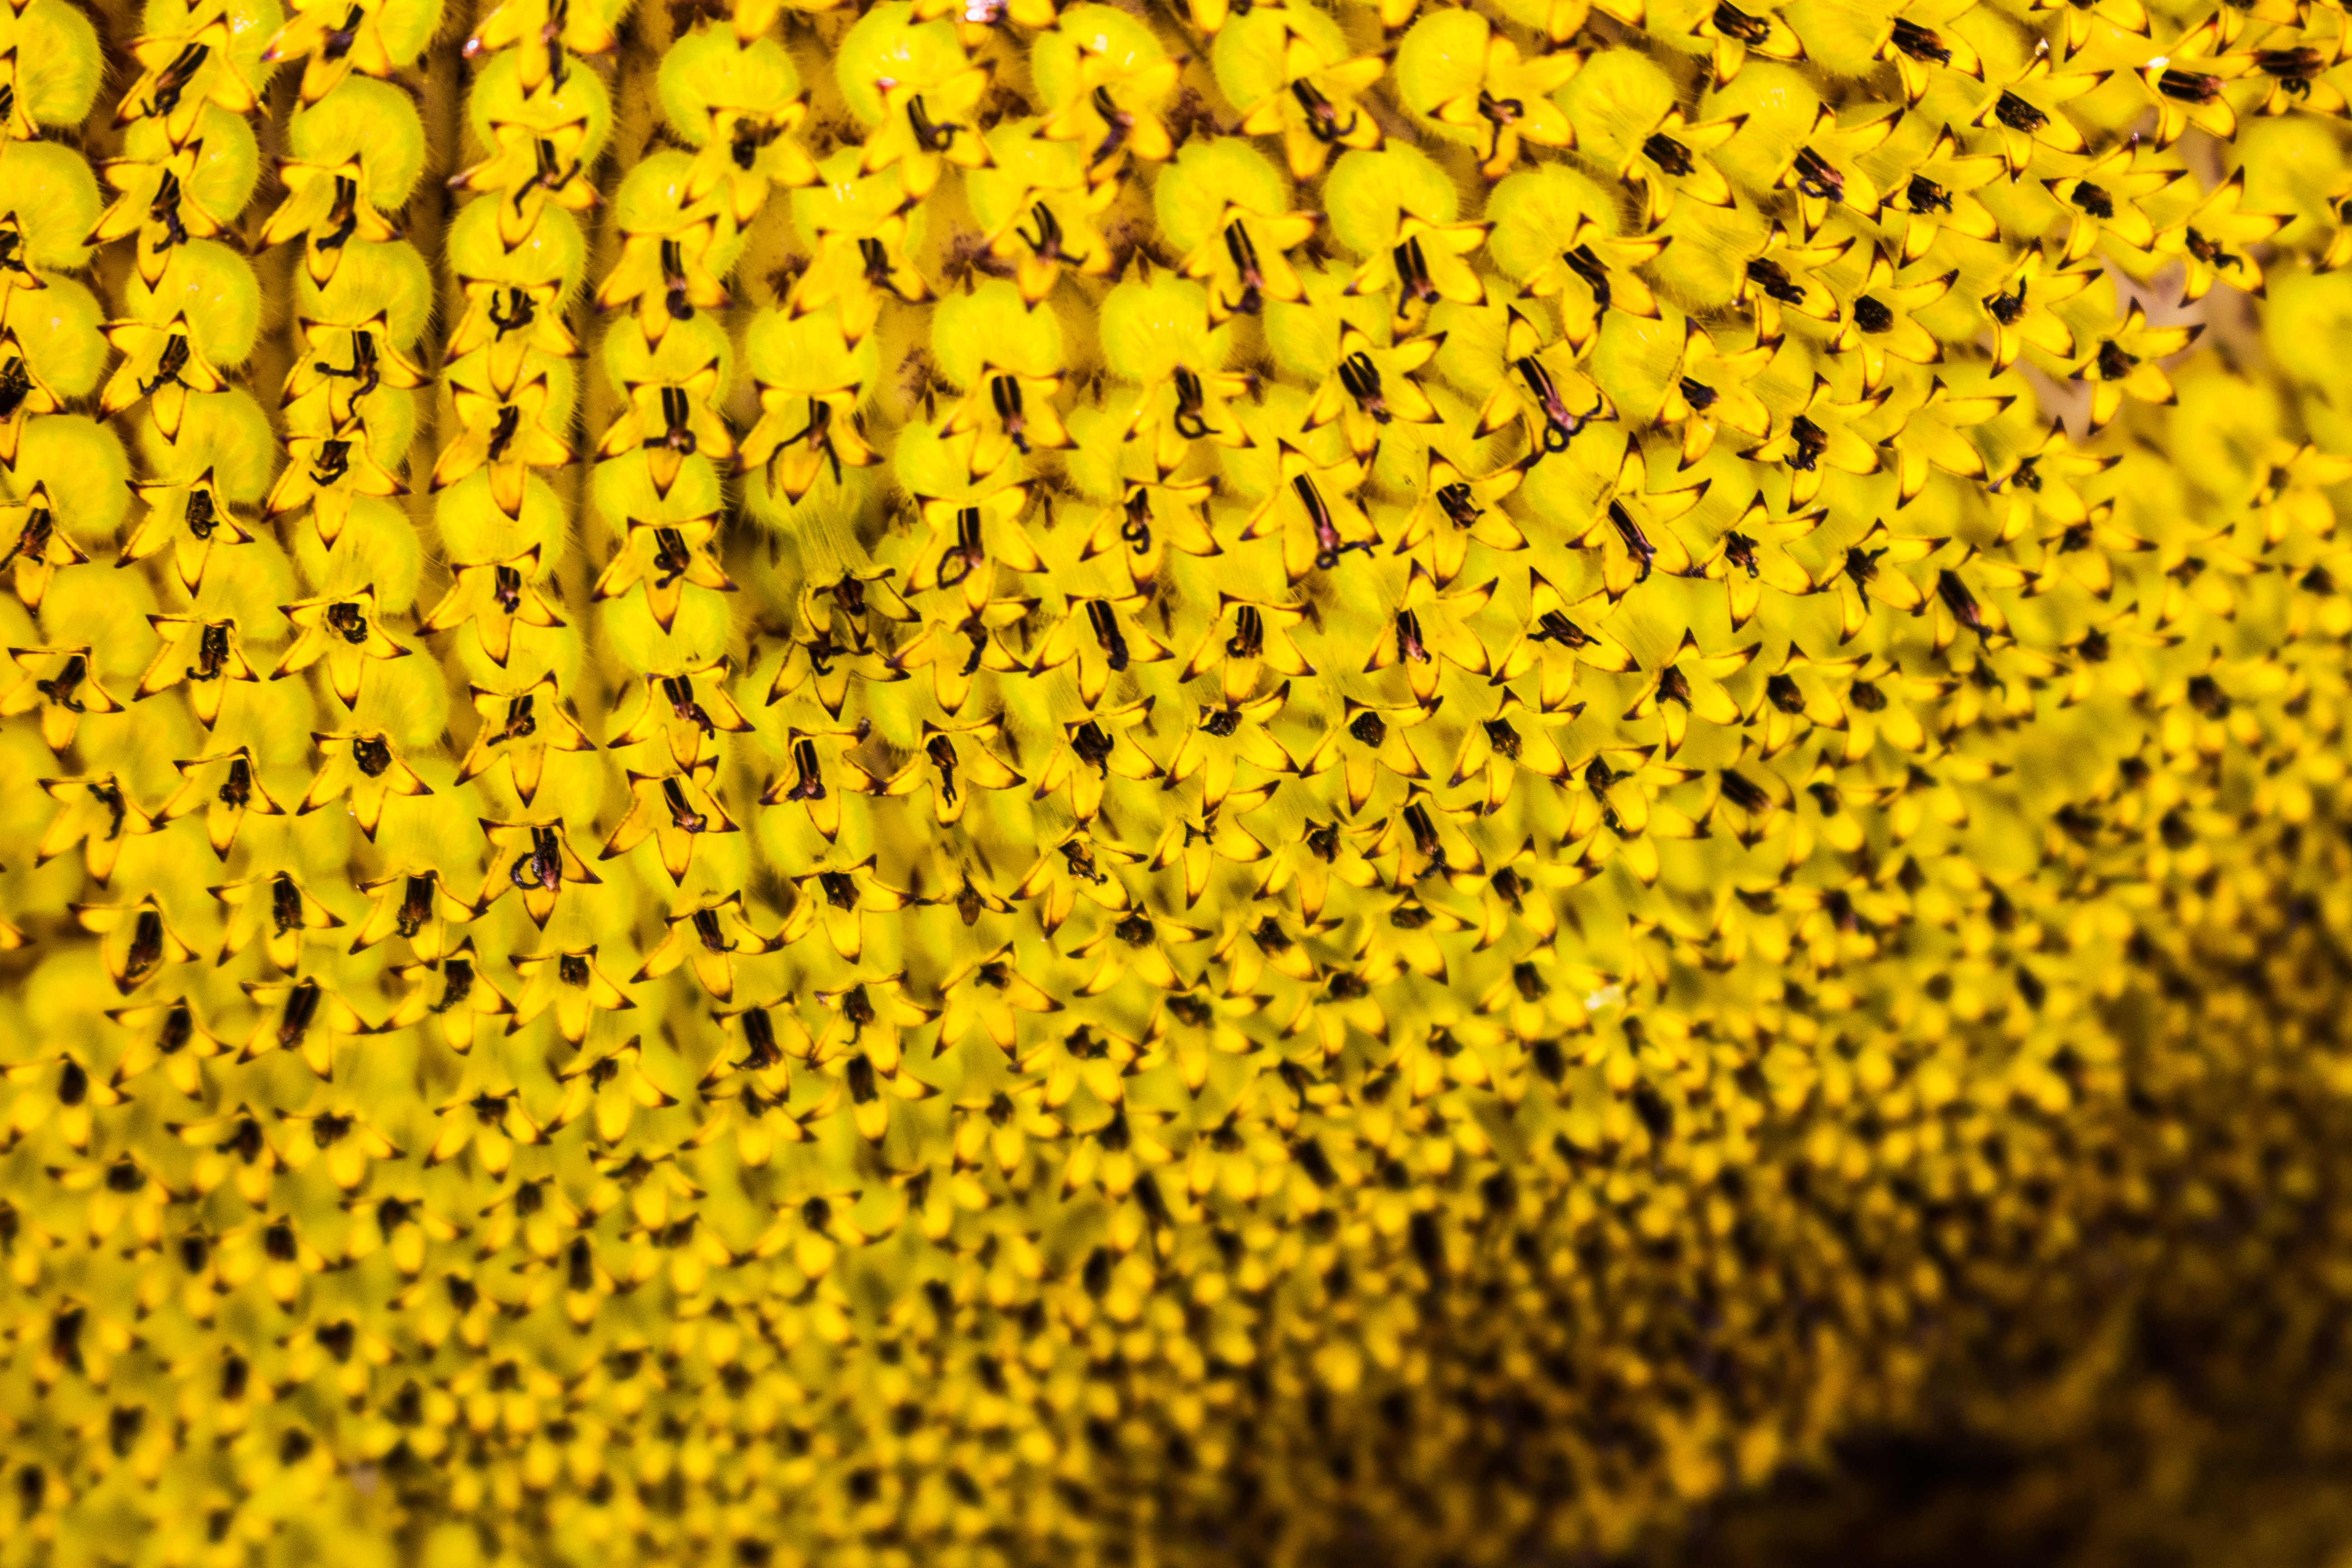
yellow, sunflower, pollen, pattern, plant, flower, beehive, macro photography, sunflower seed